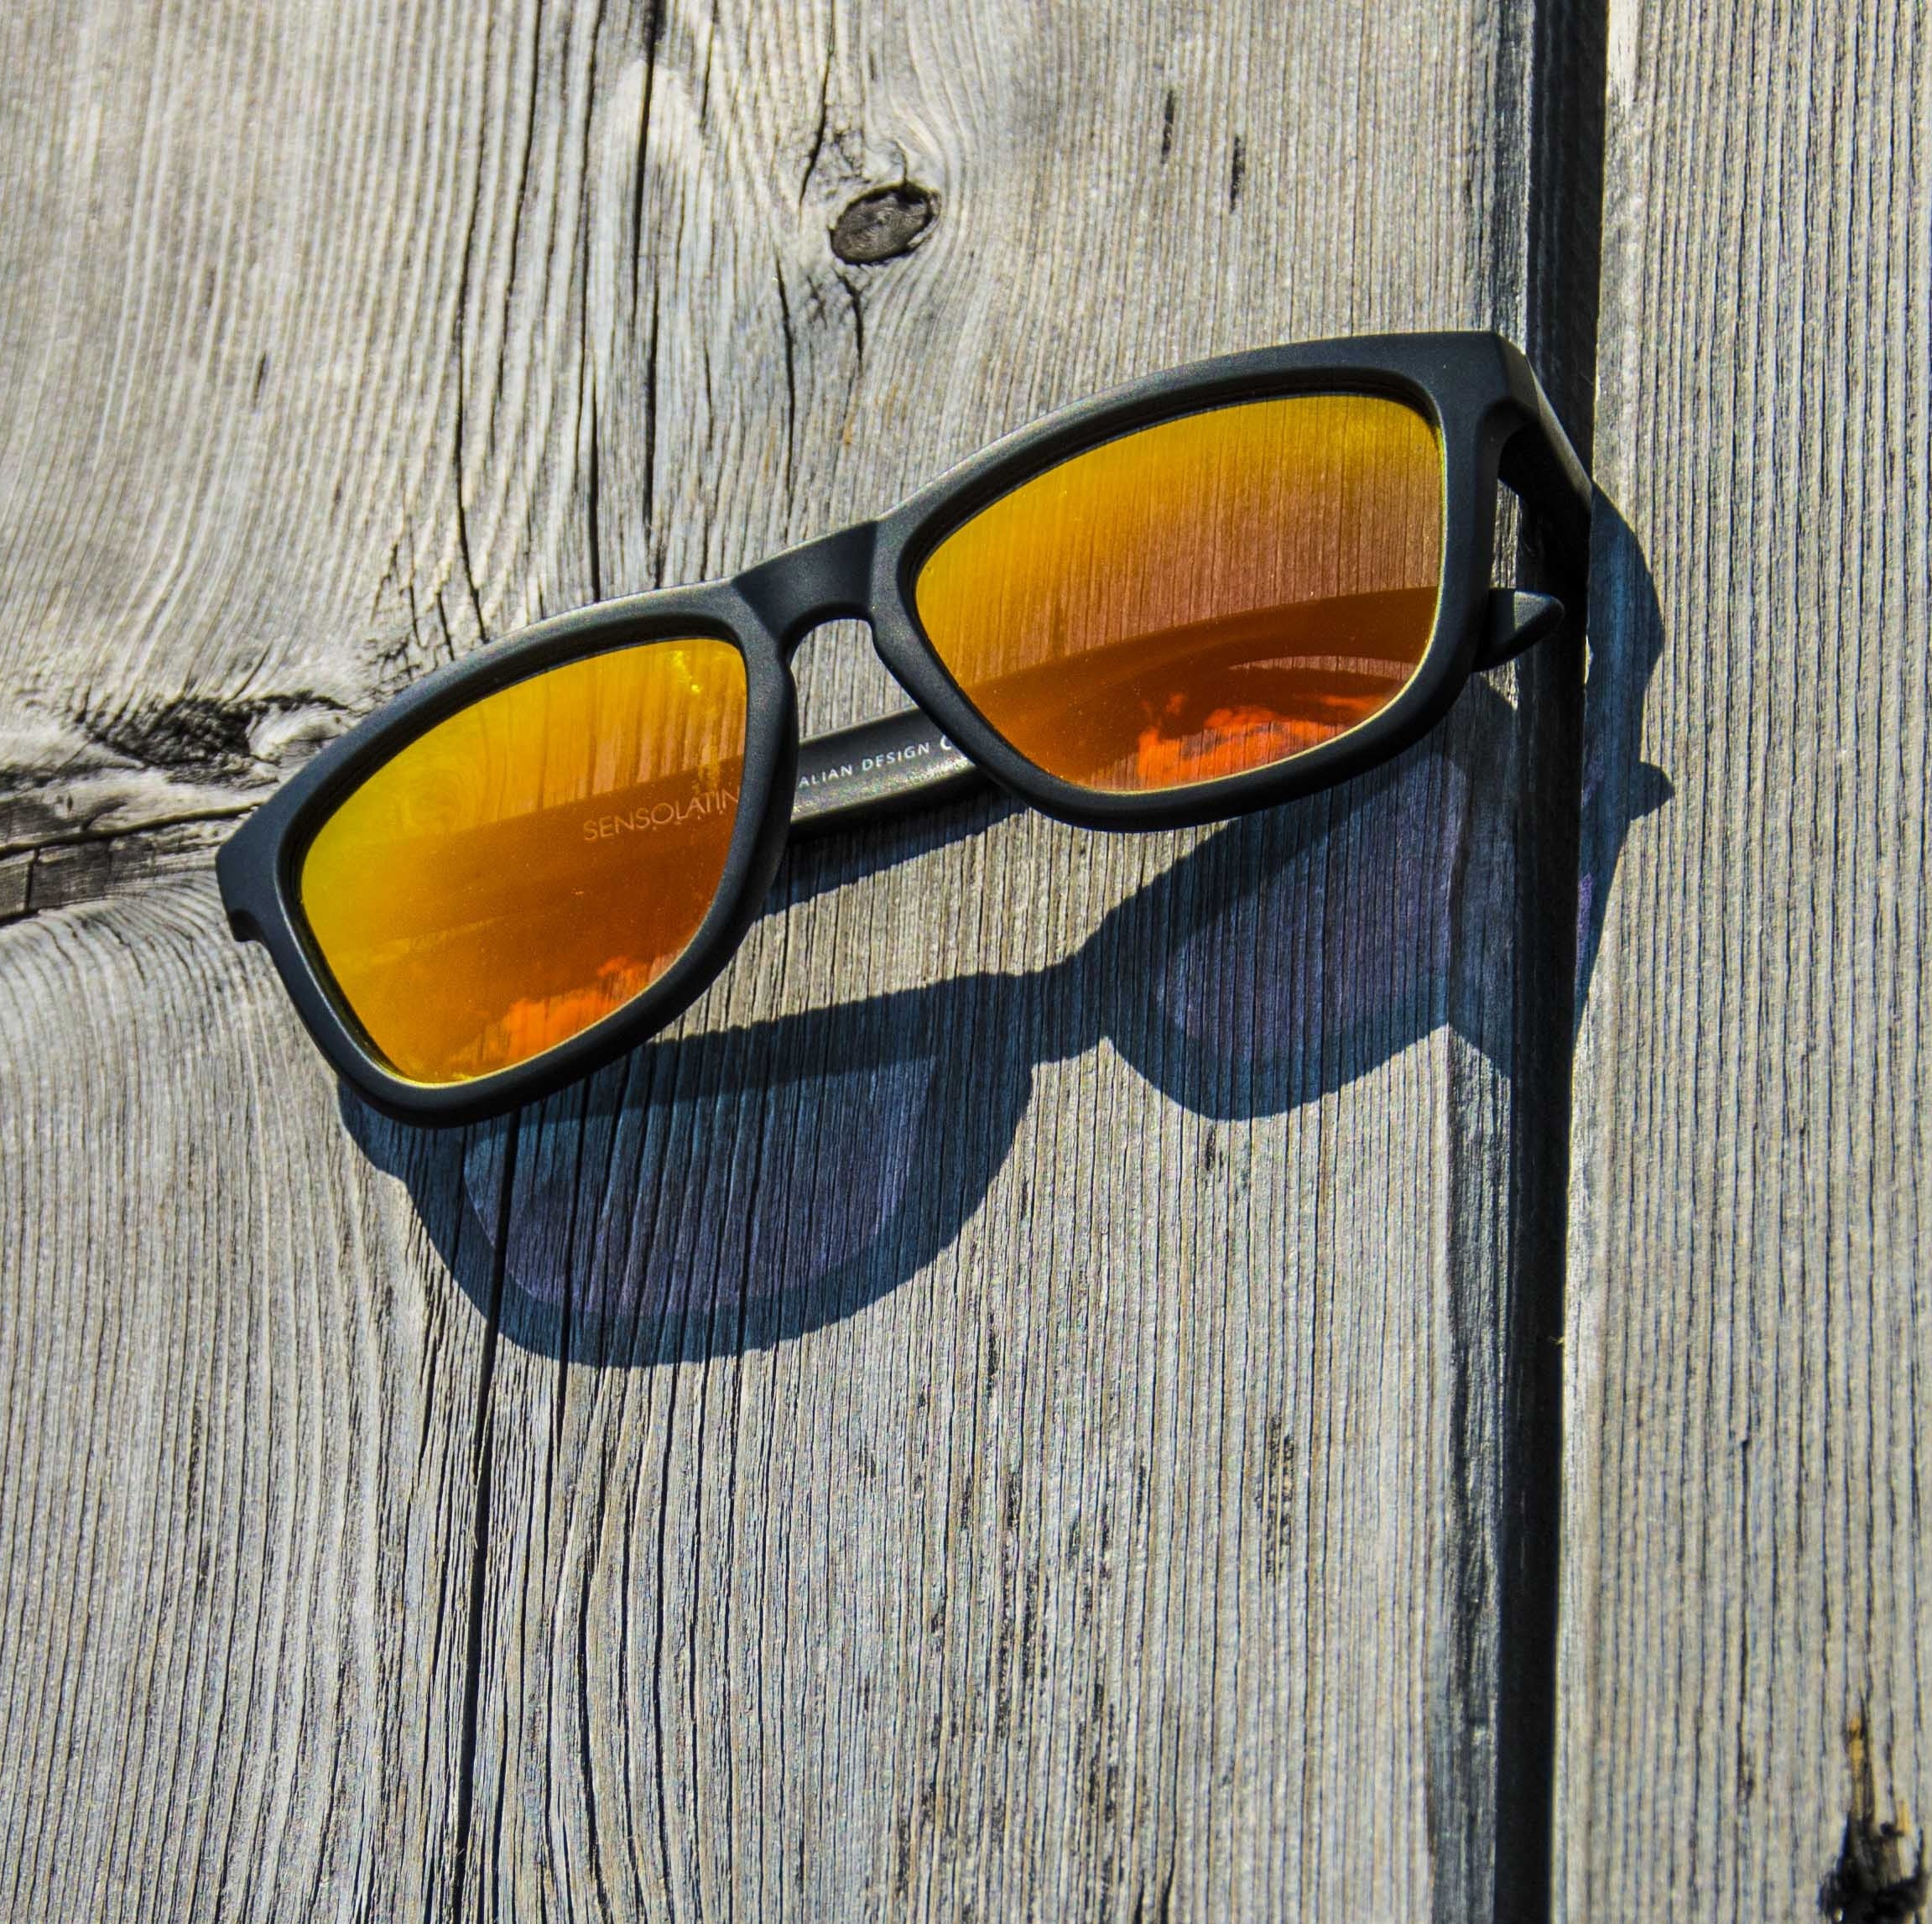
beach, people, sun, summer, vacation, young, fashion, yellow, sunny, happy, cool, sunglasses, glasses, goggles, eyewear, protection, shades, accessory, summer vacation, sun glasses, summer fun, eye glasses, sensolatino, sensolatino sunglasses, fashion accessory, vision care